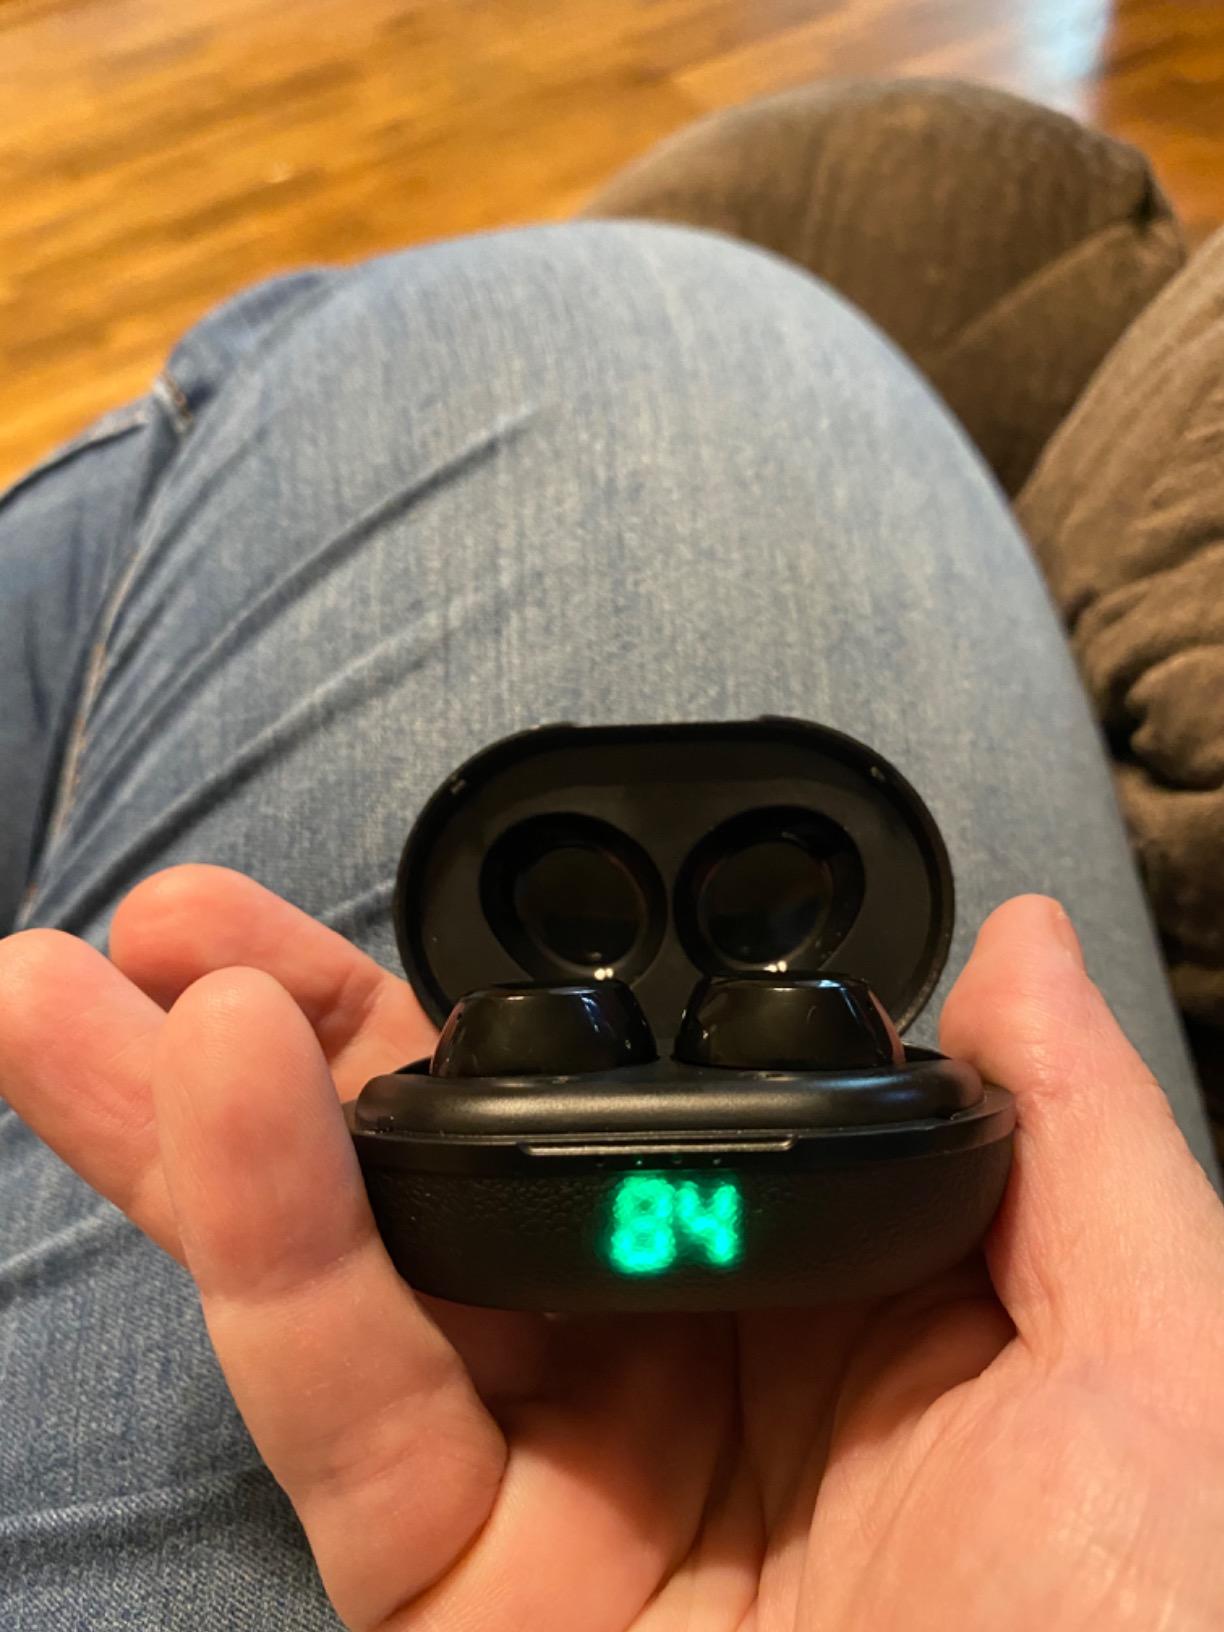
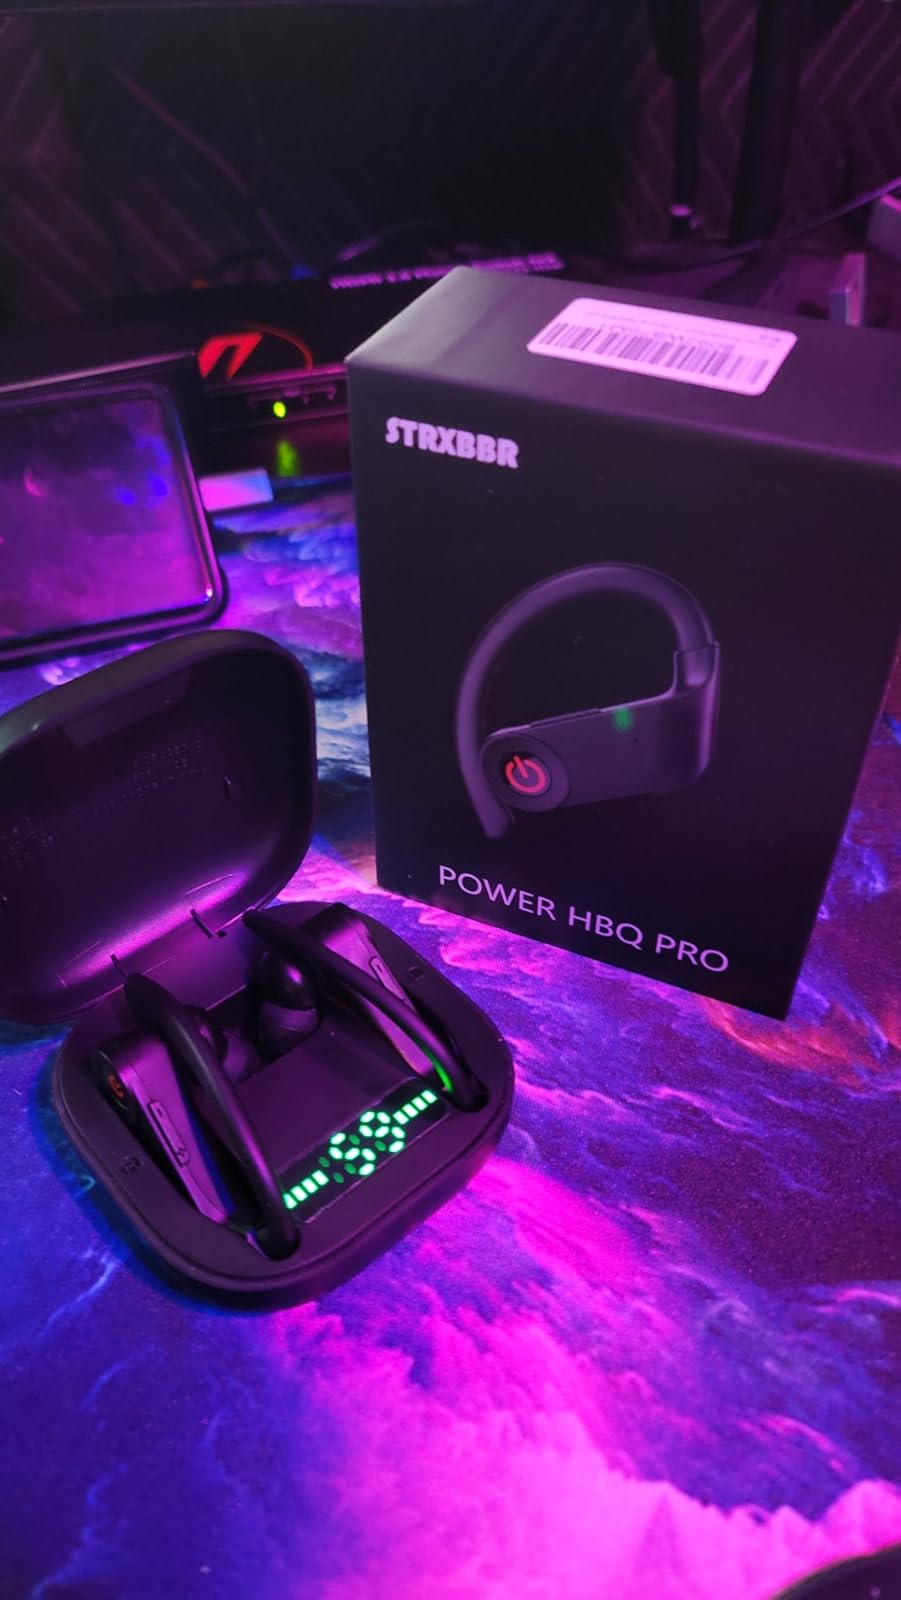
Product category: earbuds
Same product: no